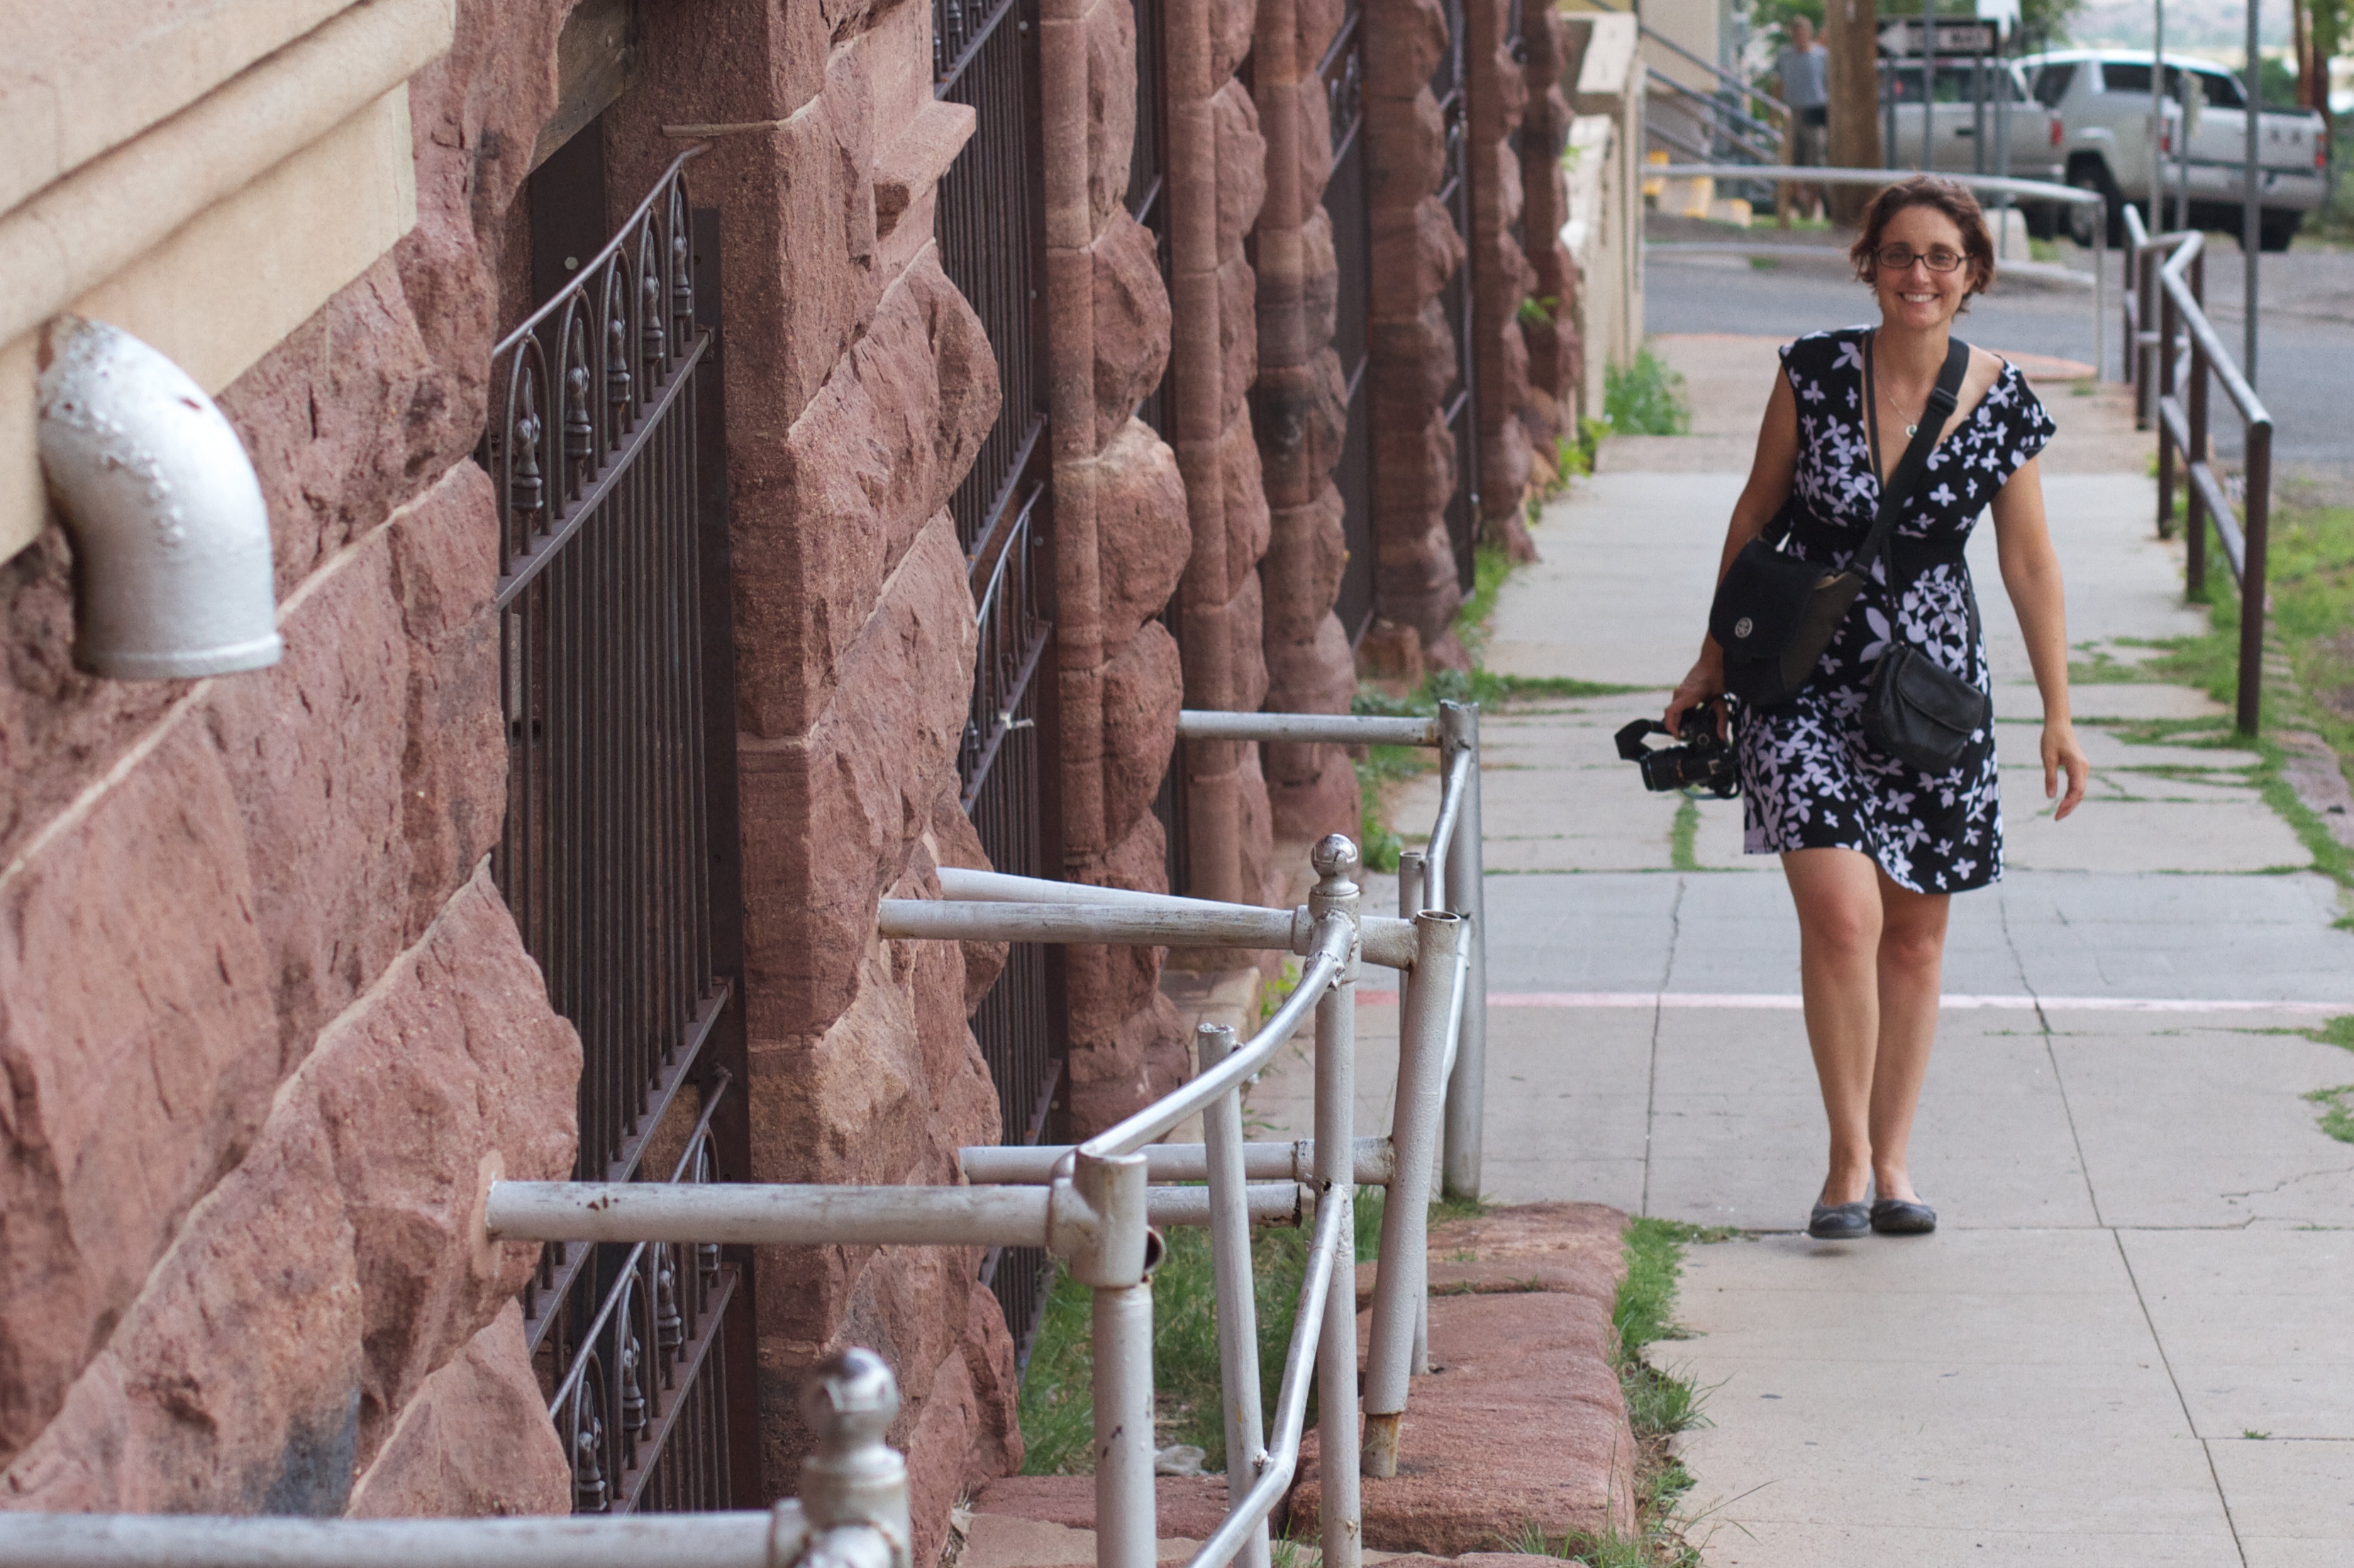
street, spring